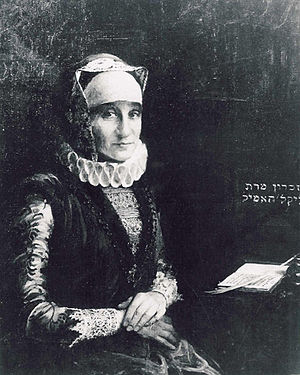
Glückel von Hameln
Glückel von Hameln var en fremgangsrig tysk-jødisk juvelér og forretningskvinde. Hun er den første kvinde i Tyskland som skrev en selvbiografi.